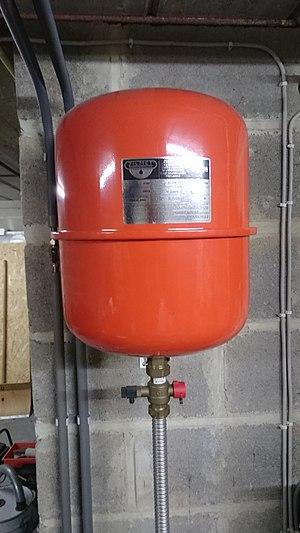
Vase d'expansion Zilmet, robinet d'arrêt et robinet de purge, permettant la vérification annuelle de la pression d'air à vide.
Un vase d'expansion est un récipient destiné à compenser l'augmentation de volume, liée à la dilatation thermique d'un liquide, lors de son échauffement.